Digital Scriptorium

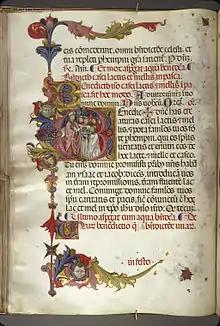
Pontifical, Italy, c. 1385-1499; Cambridge, Massachusetts, Harvard University, Houghton Library MS Typ 0001, fol. 99r

When, in 2018, the UC Berkeley Library determined that it would no longer support the WebGen software that supported the DS database, the DS Board of Directors determined that the DS technical platform required an overhaul. DS took this opportunity to reconsider not only the technical infrastructure but also the workflows and processes of the DS organization in creating and maintaining the platform.